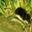
Label: shrew